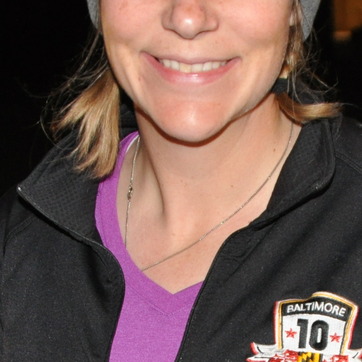
Material: skin